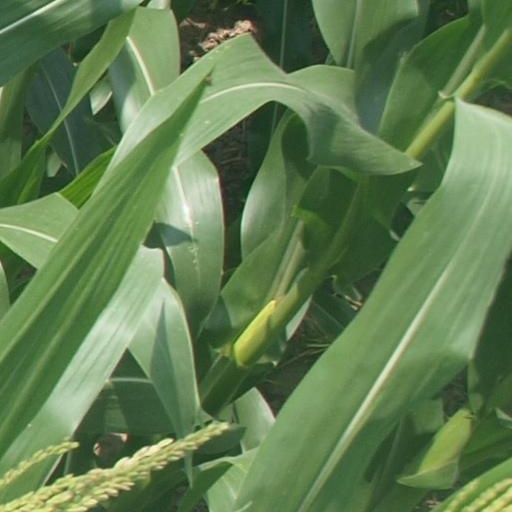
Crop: maize; corn